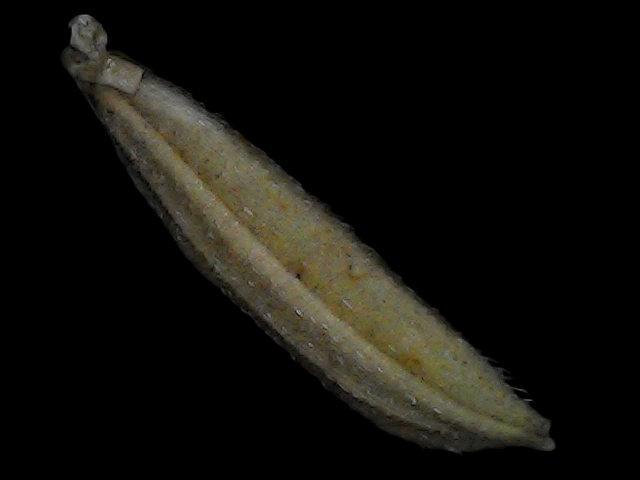
Rice variety: Bd87